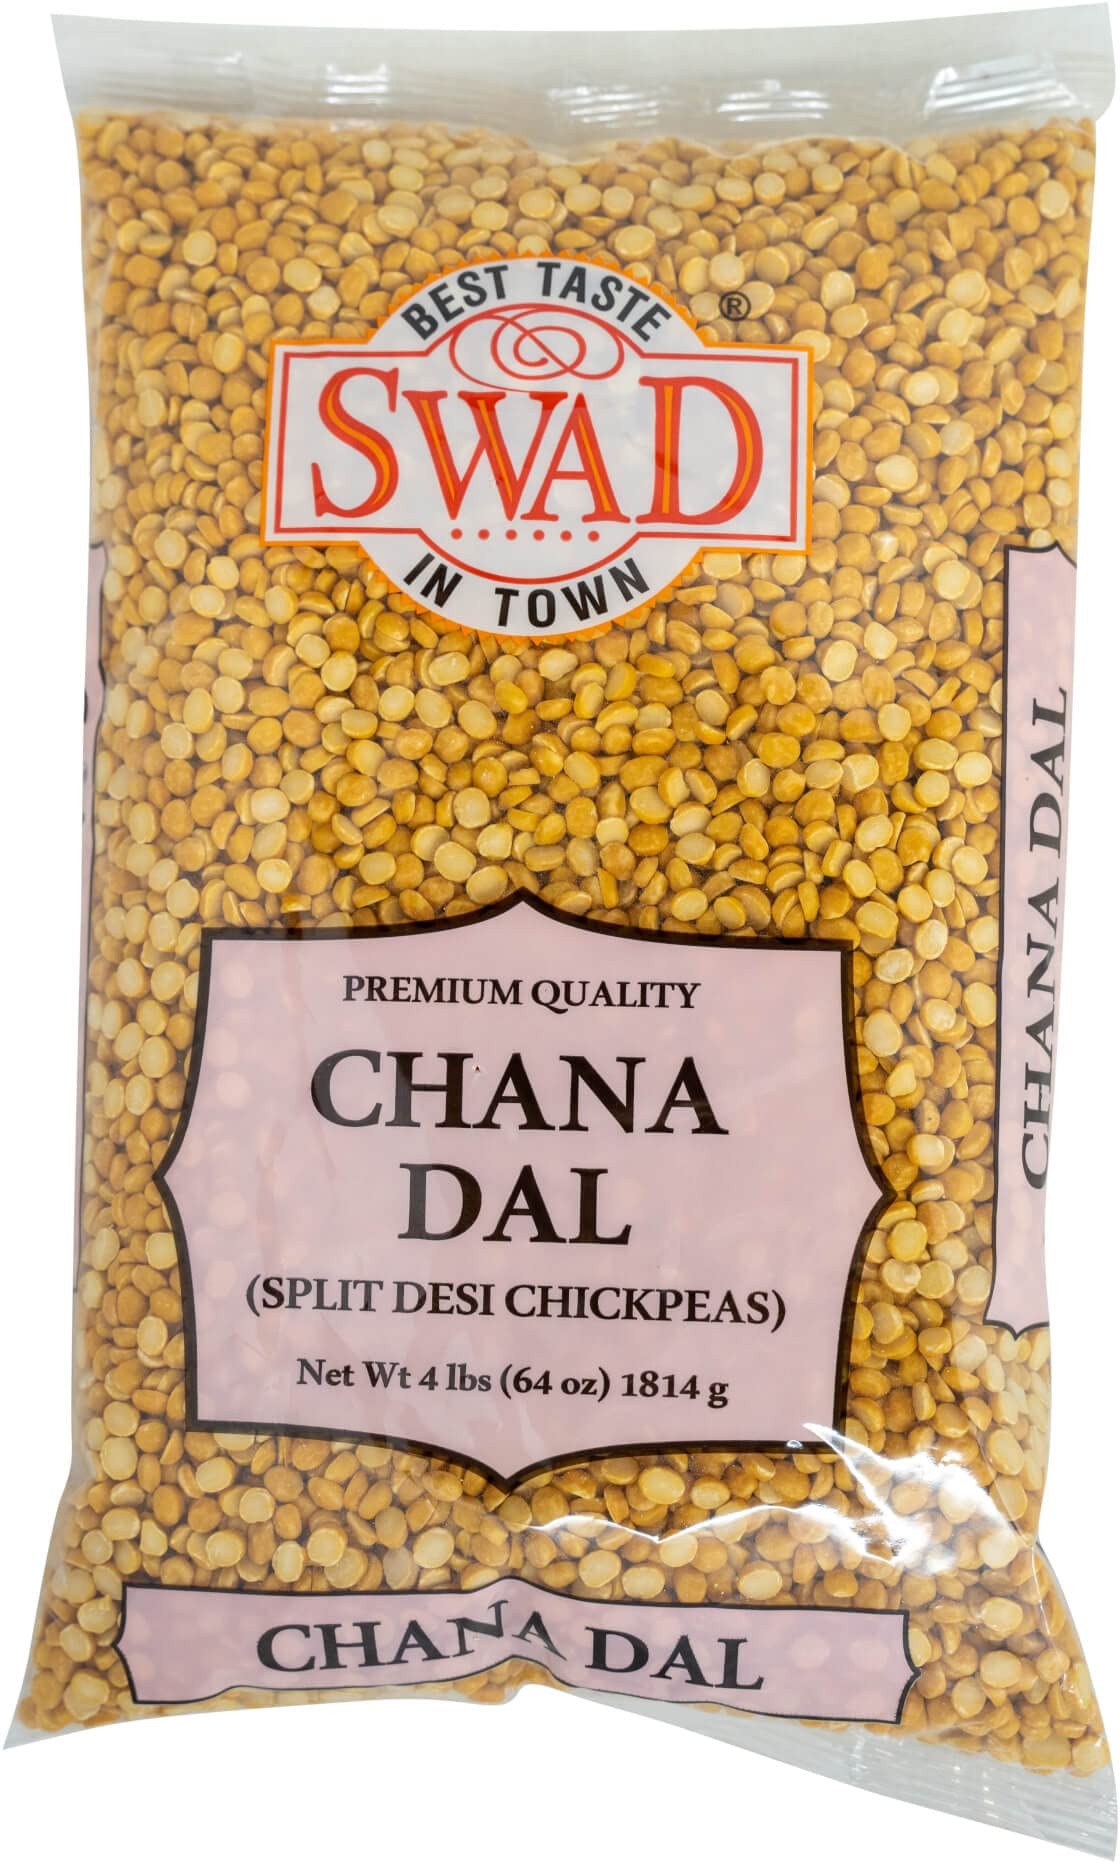
Item Name: Swad Chana Dal (Split Desi Chickpeas), 4 Pound
Bullet Point 1: Chickpeas are a helpful source of zinc, folate and protein
Bullet Point 2: Chickpeas are low in fat and most of this is polyunsaturated.
Value: 4.0
Unit: pound

Price: 13.68